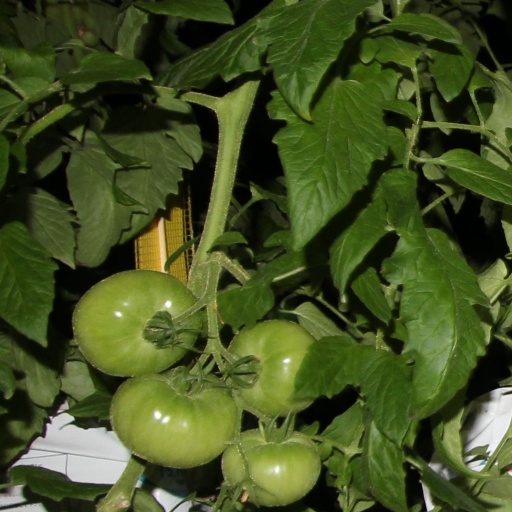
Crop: tomato